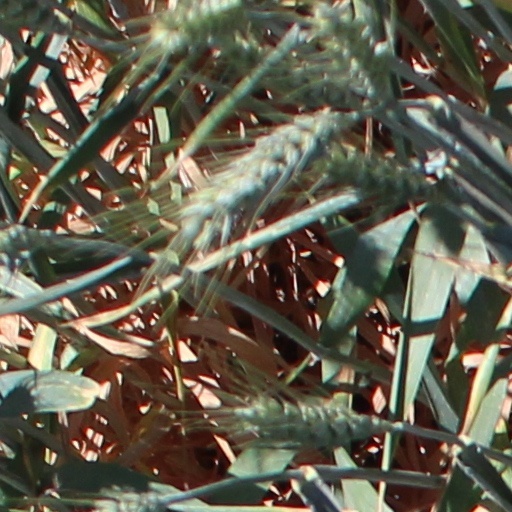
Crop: wheat